A M Nurul Islam

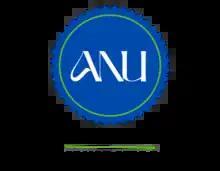
Logo of Anu Memorial Foundation

To honor his legacy, family members of A M Nurul Islam Anu came together and formed the "Anu Memorial Foundation (AMF)" to continue his mission of selfless service to the nation and its people through various philanthropic and welfare activities. AMF is a nonprofit organization established with a vision to promote and advance charity and welfare activities that can aid the well-being of communities and the citizens of Bangladesh. The foundation's governing board, among others, has A J M Enamul Islam as its president and Arafat Ashwad Islam as the board secretary.